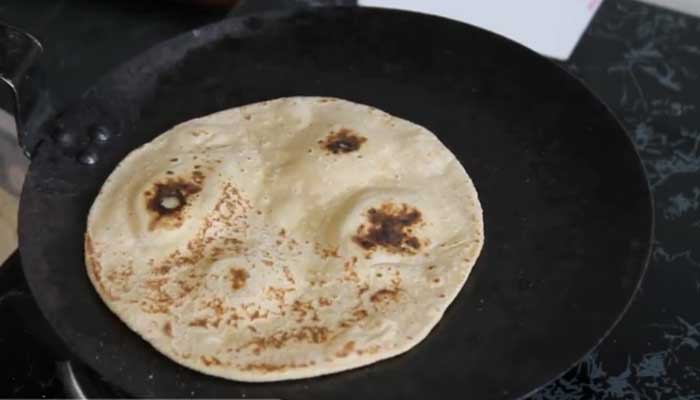
Dish: chapati